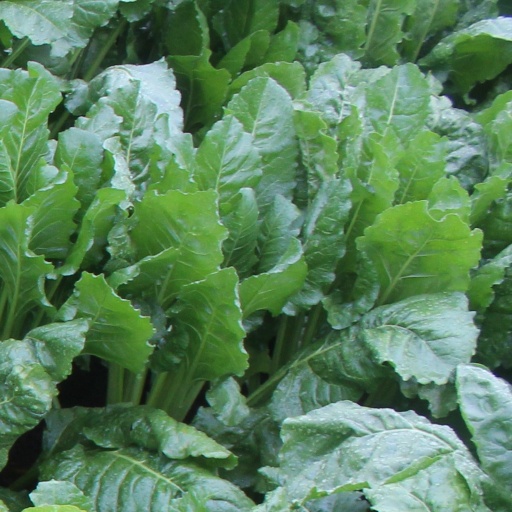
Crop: sugar beet